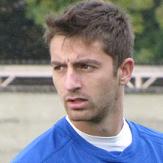
Age: 22